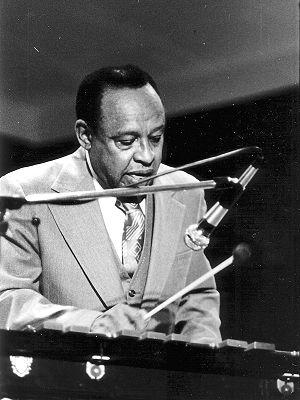
Le NEA Jazz Masters Fellowship est une récompense remise tous les ans depuis 1982 par le National Endowment for the Arts à des musiciens de jazz à la carrière établie en reconnaissance de leur œuvre.